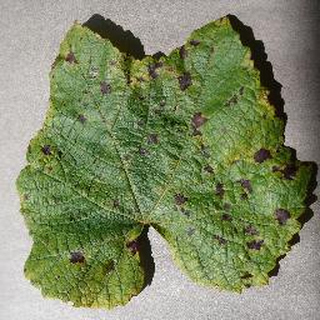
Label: grape_leaf_blight